Rugelach

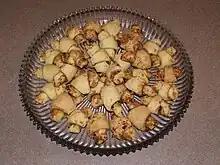
Crescent-shaped rugelach

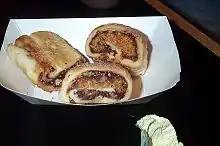
Cut rugelach

Rugelach (or and "rōgalaḵ") is a filled baked confection originating in the Jewish communities of Poland. It has become a popular treat among Jews in the diaspora and in Israel.